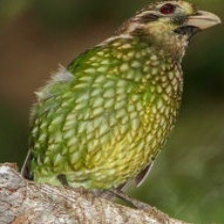
Species: SPOTTED CATBIRD
Scientific name: AILUROEDUS MACULOSUS